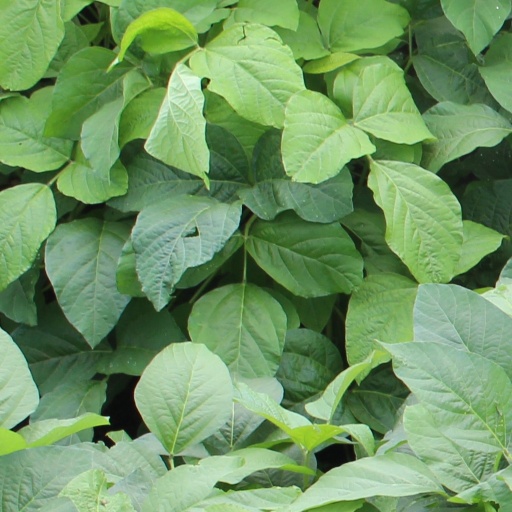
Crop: soybean